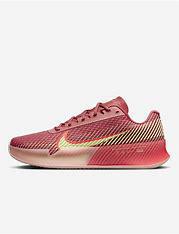
Brand: Nike
Model: Court Air Zoom Vapor 11